Service-Ability

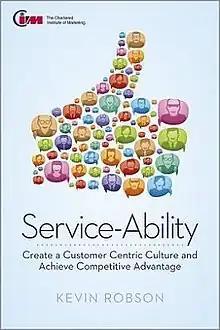
First edition (publ. Wiley)

Service-Ability: Create a Customer Centric Culture and Achieve Competitive Advantage is a book written by the customer service advocate Kevin Robson to highlight the need for organizations of all types and in all sectors to respond to the effects that increasing use of technology is having on the customer.